Surendra Prasad Chaudhary

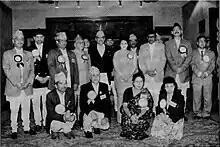
Minister Chaudhary with King Birendra

As the Minister of State for Science and Technology, Chaudhary led Nepalese delegation during the Fifth Session of the United Nations Economic and Social Council's Commission on Science and Technology for Development, held in Geneva from May 28 to June 1, 2001.